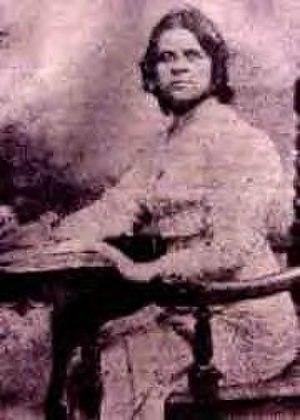
Luisa Capetillo fut l'une des représentantes syndicales les plus connues de Porto Rico. Elle était aussi écrivaine, anarchiste et syndicaliste, militante pour les droits des femmes.